Kogswell Cycles

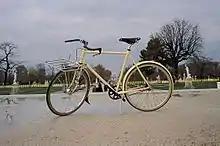
Kogswell P/R with Porteur rack

The Porteur/Randonneur (abbreviated P/R) model was introduced in 2006. Based on classic French bicycle geometry, it was designed to support configuration as a load-carrying (porteur) or long-distance (randonneur) bicycle. The P/R is notable because it was designed around the 650b wheel size and is available with a choice of three different forks with differing degrees of trail, allowing the rider to choose which steering characteristics best suit their intended usage of the bicycle. The low-trail fork of the Porteur allowed for the use of a large front rack set high without negative effects on handling. The P/R framesets were powdercoated custard-yellow and shipped with matching steel fenders.